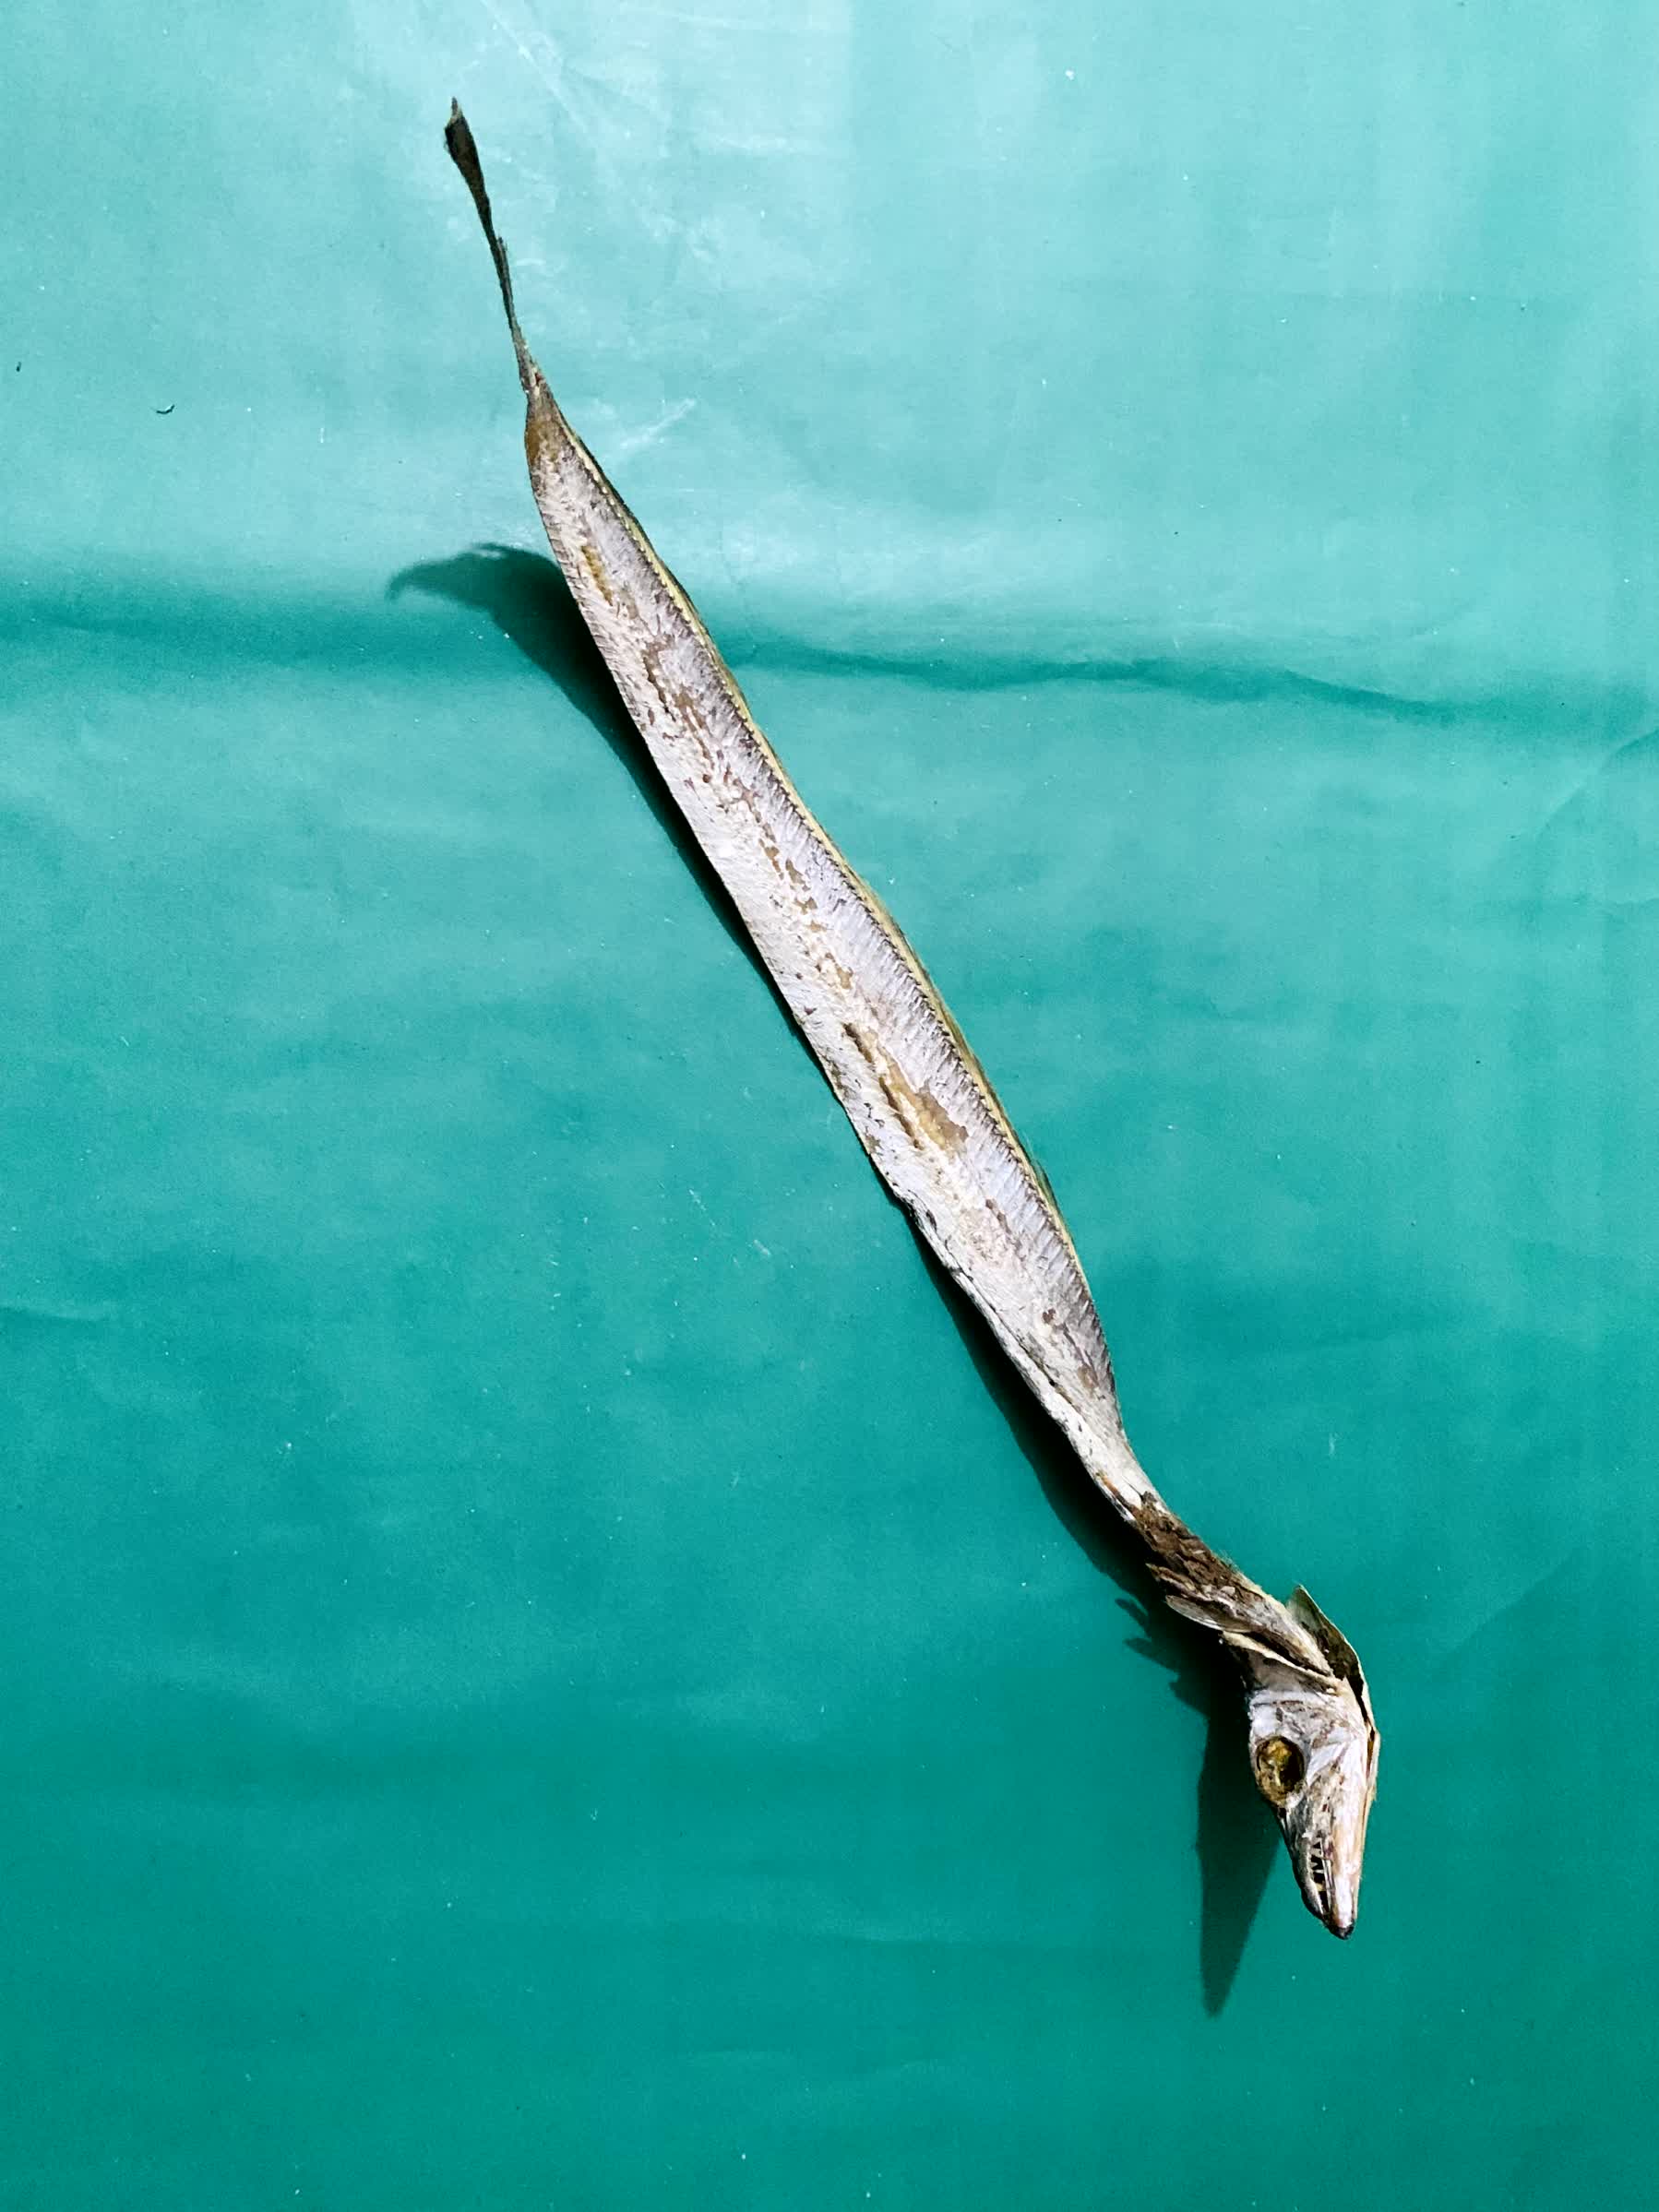
Species: Churi